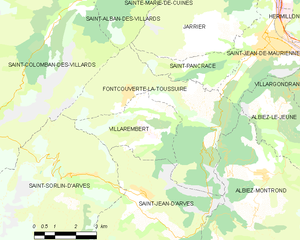
Carte des communes françaises